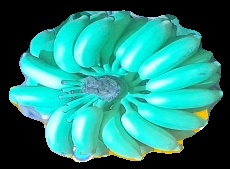
Variety: elakki-bale
Grade: grade2